Ambulatory

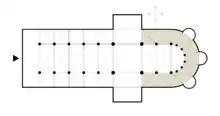
The placement of the ambulatory within a standard cathedral.

The ambulatory ( 'walking place') is the covered passage around a cloister or the processional way around the east end of a cathedral or large church and behind the high altar. The first ambulatory was in France in the 11th century but by the 13th century ambulatories had been introduced in England and many English cathedrals were extended to provide an ambulatory.